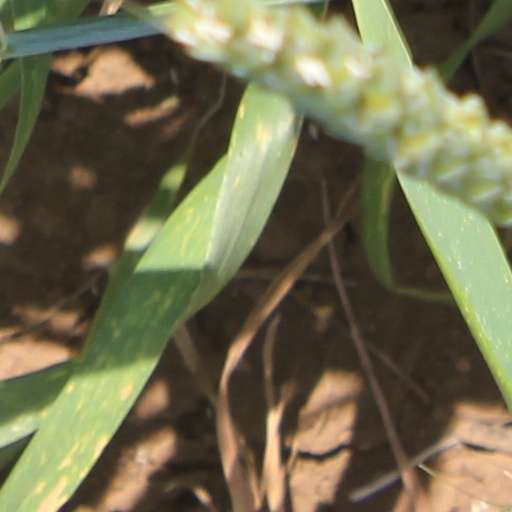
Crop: wheat